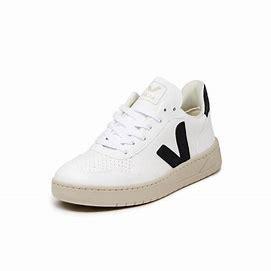
Brand: Veja
Model: V 10 CWL